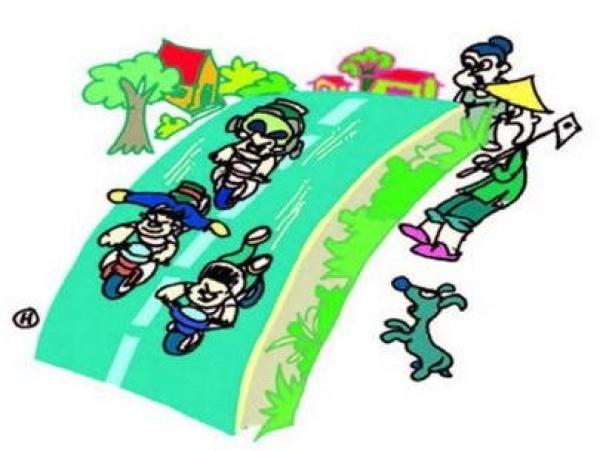
ở bên trong bức tranh có một con chó đang đứng bên cạnh đường